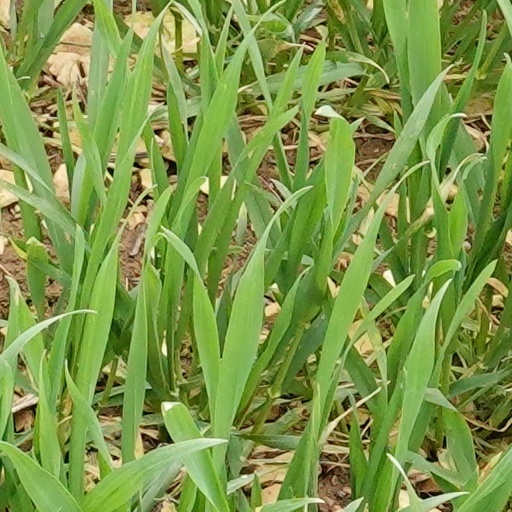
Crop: wheat